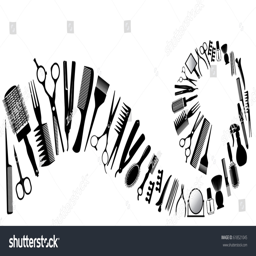
wave from silhouettes of tools for the hairdresser .